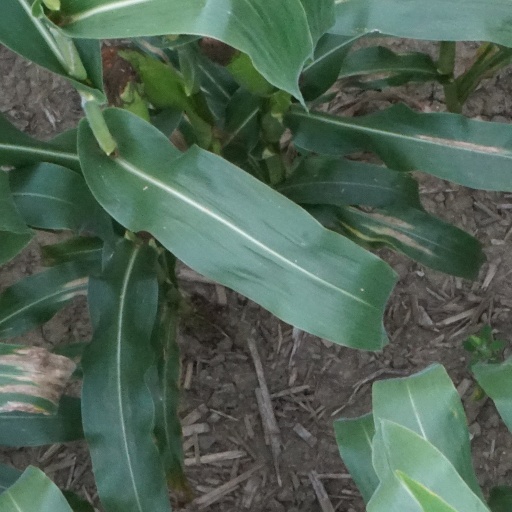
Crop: maize; corn